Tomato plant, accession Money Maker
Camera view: bottom (45 deg); turntable rotation: 0 degrees
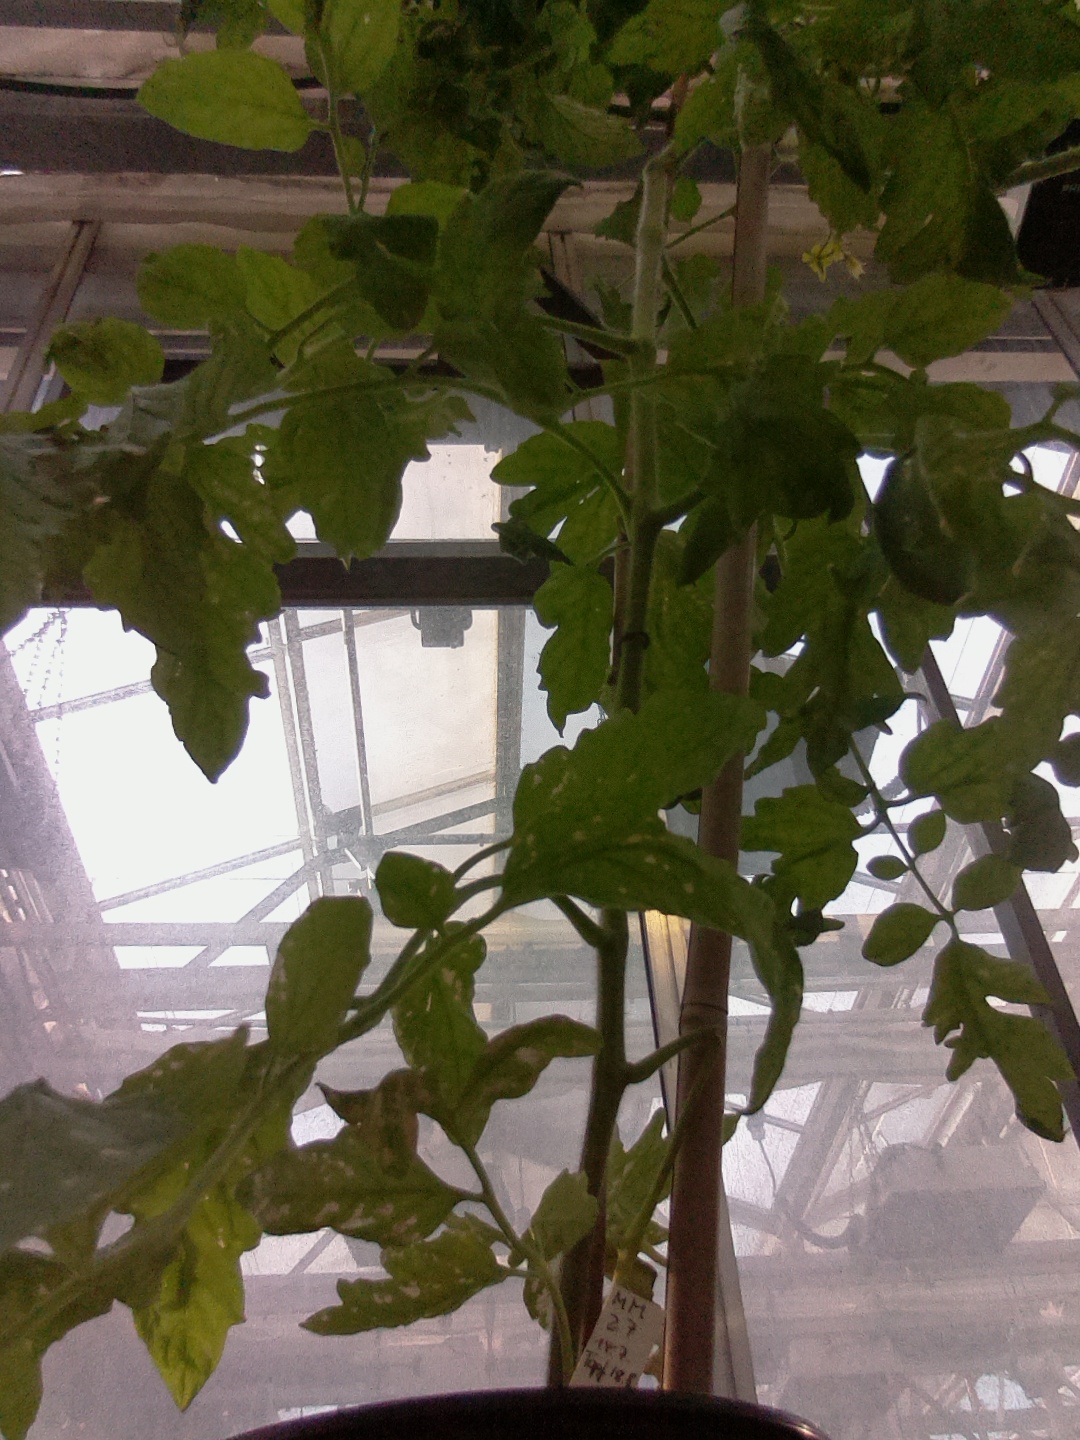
BBCH growth stage 70: Fruits at the main stem or branches visibles